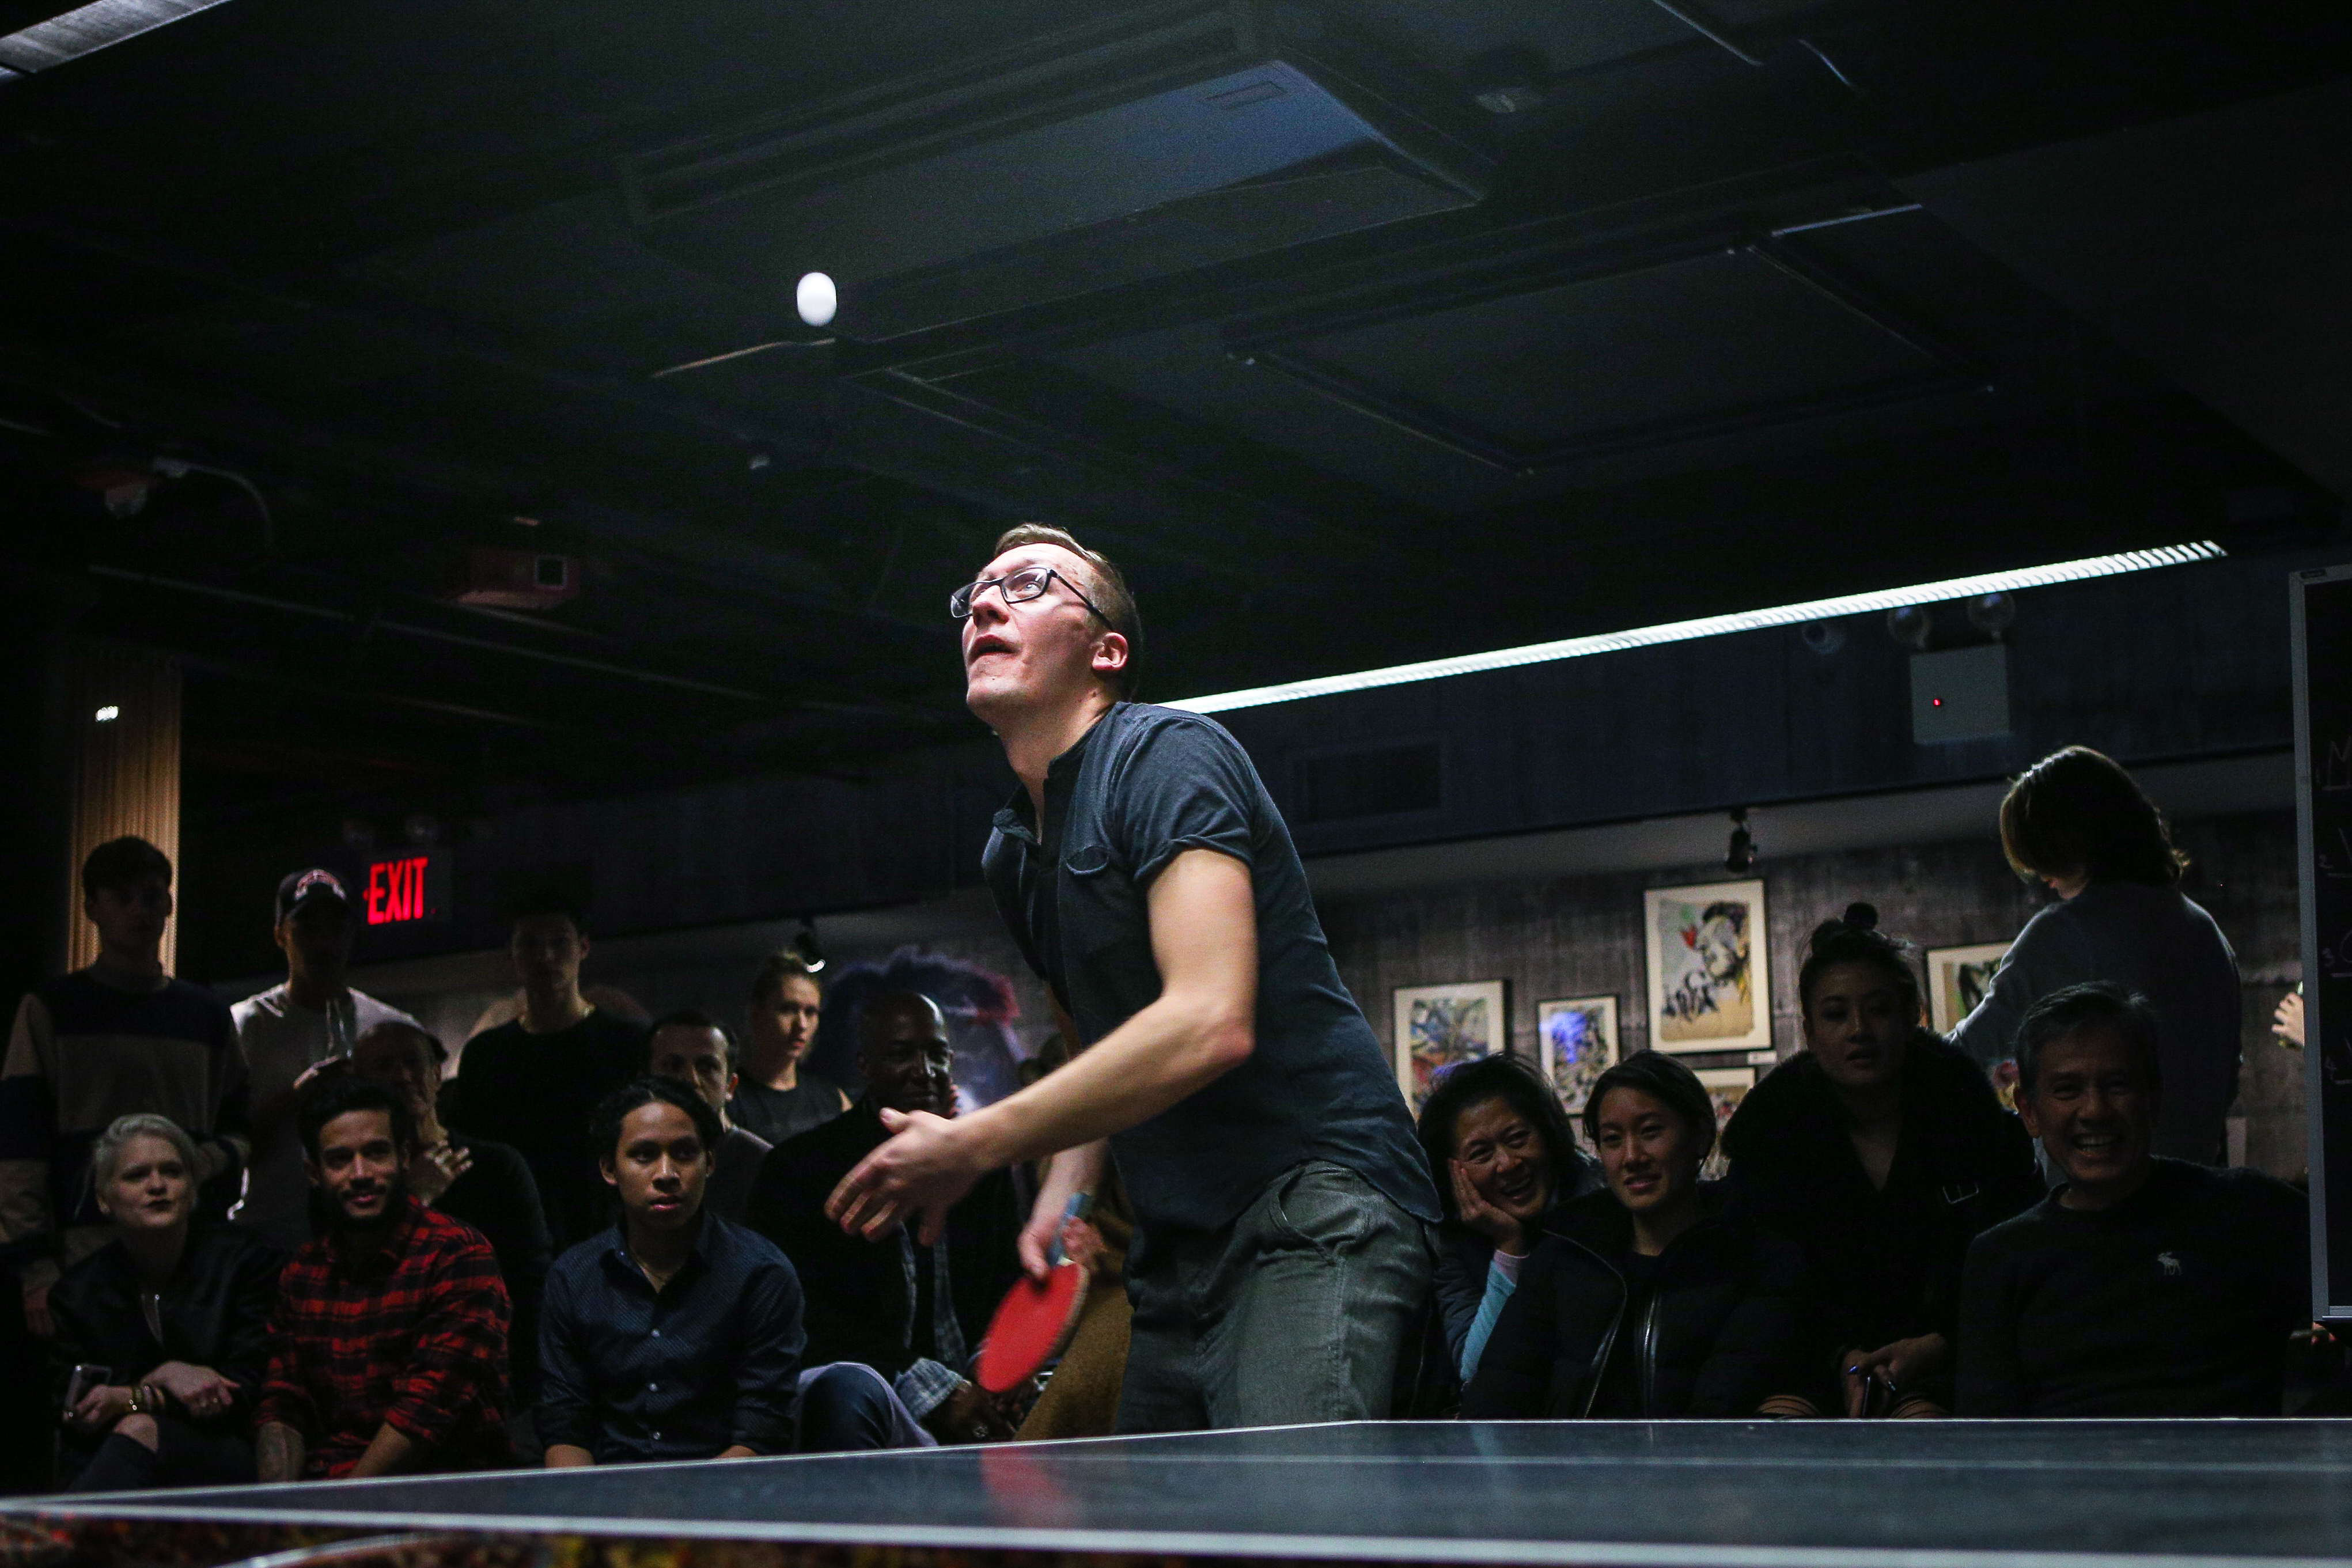
audience, basketball moves